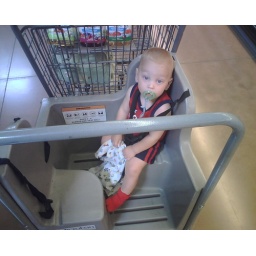
Sittin in the big boy seat